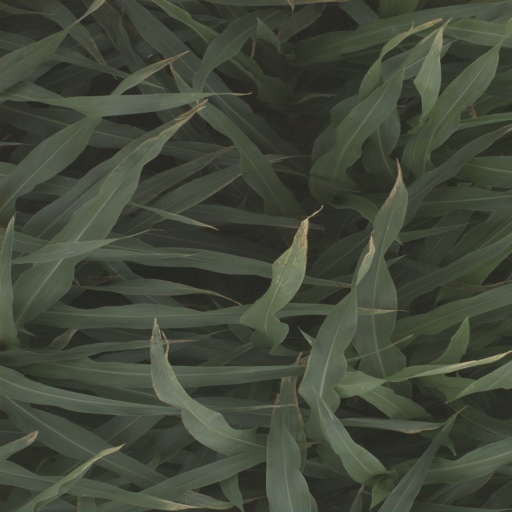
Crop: sorghum